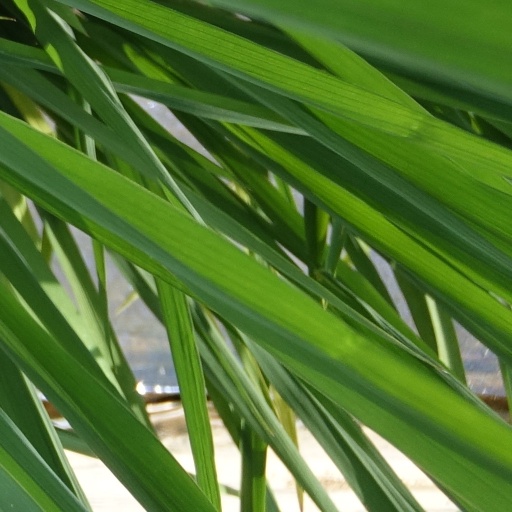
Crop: rice